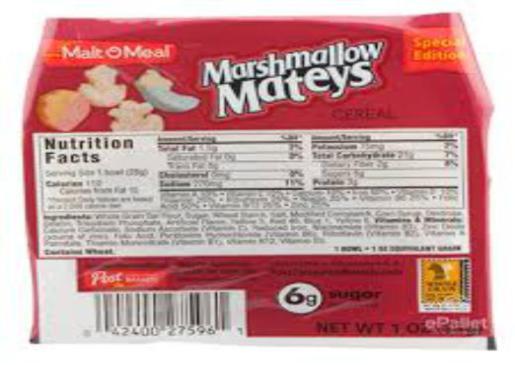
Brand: marshmallow mateys
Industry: Food